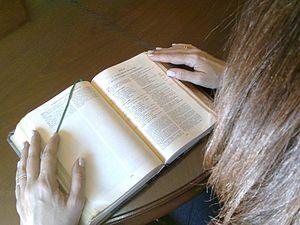
Un laïc est celui qui ne relève pas du clergé religieux ni d'un des ordres monastiques dans la société chrétienne. Il fait partie du laïcat. Dans l'Église catholique, on désigne comme « laïcs » les personnes qui, tout en appartenant à la communauté des fidèles, n'ont pas la responsabilité du sacerdoce ministériel comme le « clergé ».